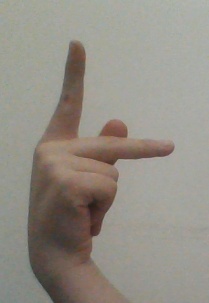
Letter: dha